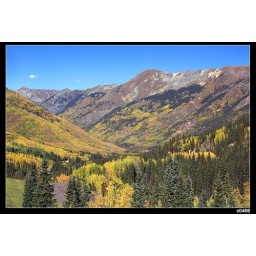
red mountain is a beautiful scenery place of Colorado,usa,we took the amazing views in autumn,2007 of our photo traveling